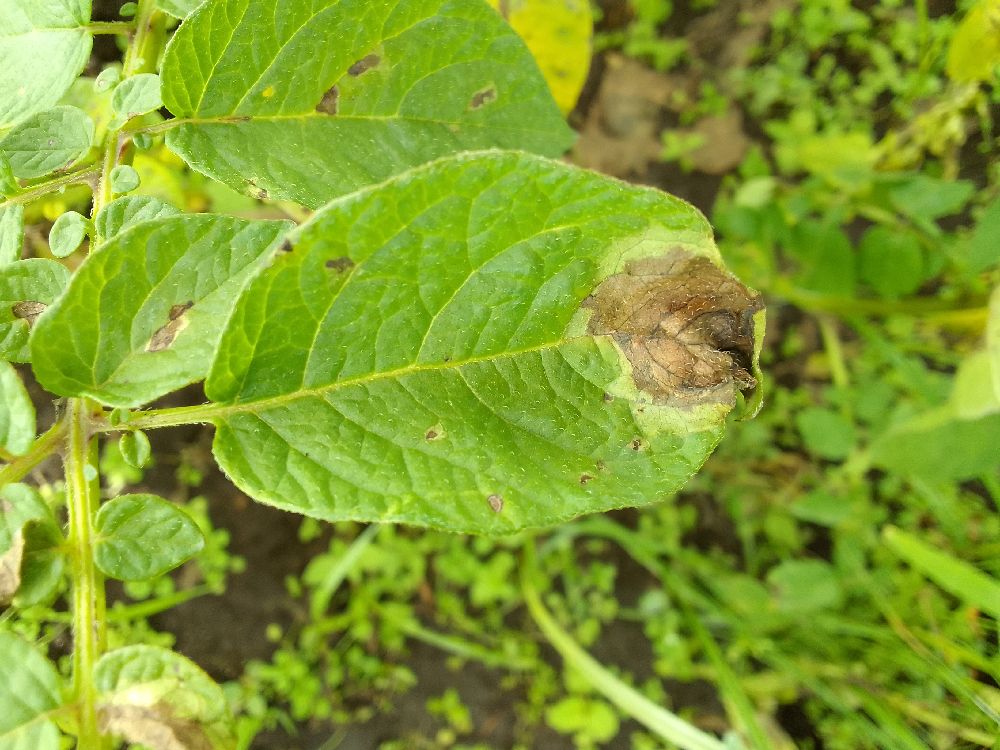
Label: Late blight